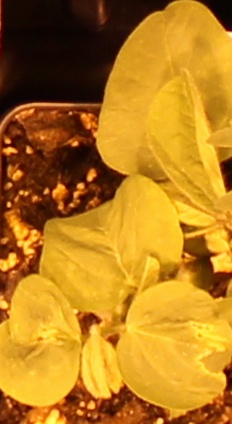
Label: Soybean